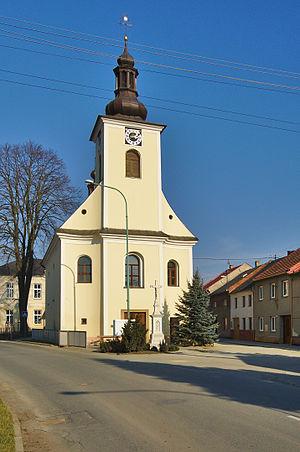
Bystročice est une commune du district et de la région d'Olomouc, en Tchéquie. Sa population s'élevait à 818 habitants en 2018.